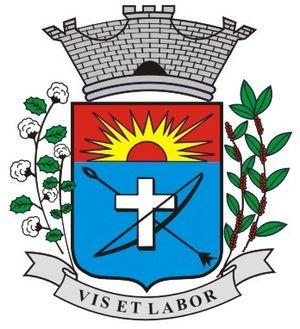
Paraguaçu Paulista est une municipalité brésilienne de l'État de São Paulo et la Microrégion d'Assis.